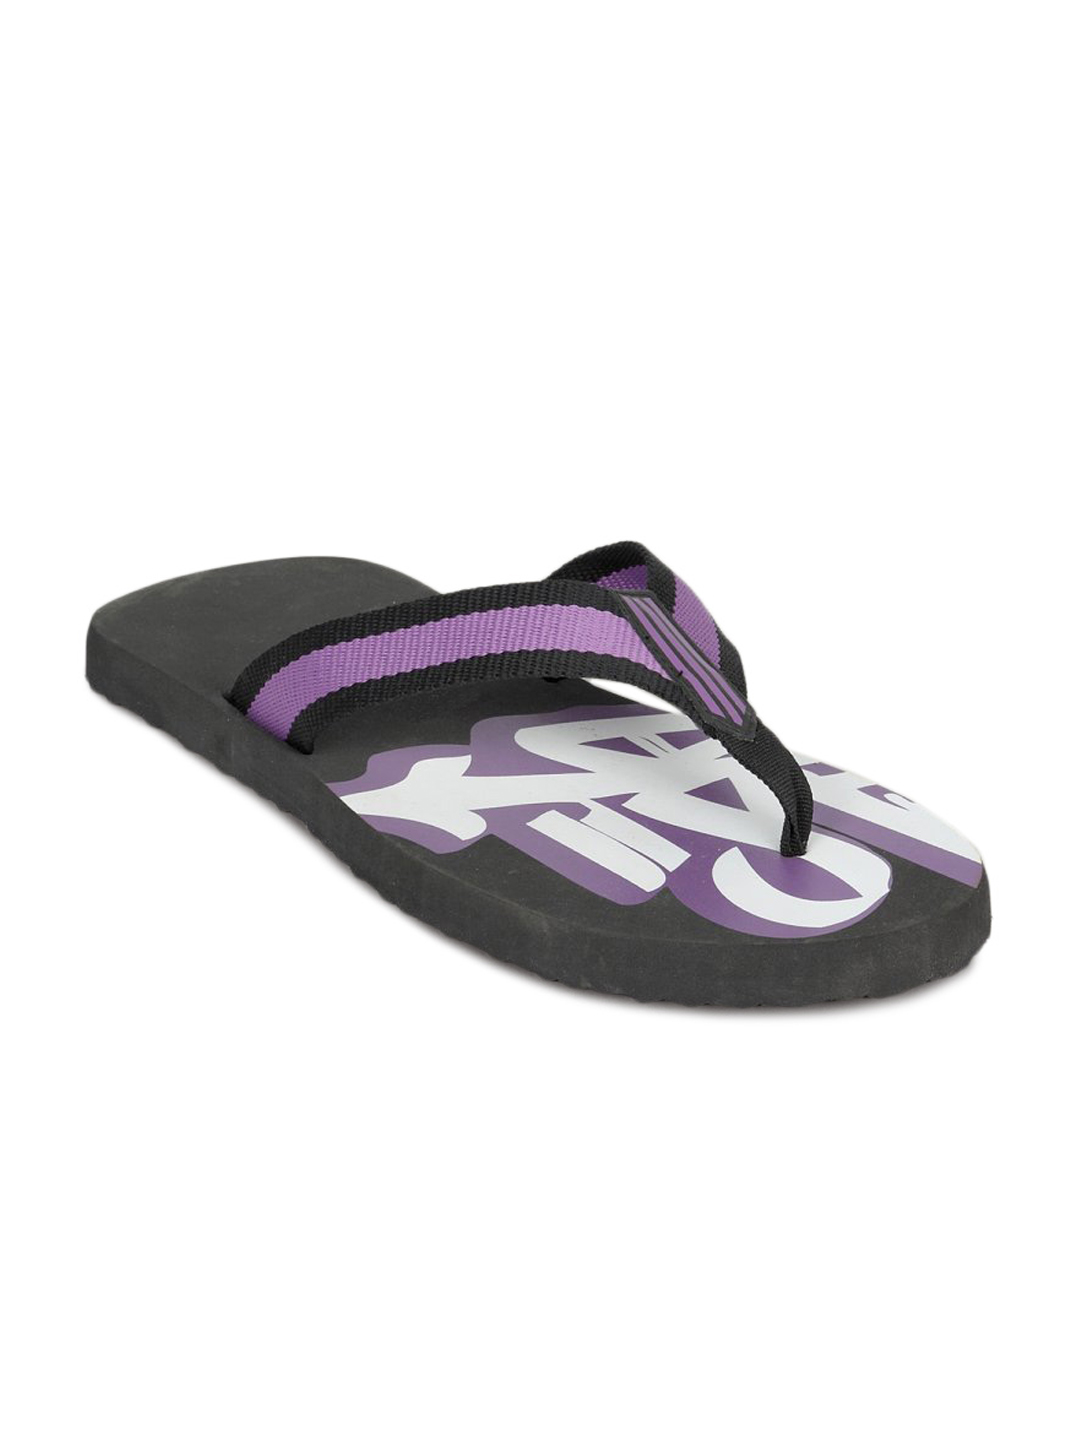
ADIDAS Men's Tread Black Flip Flop
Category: Footwear / Flip Flops / Flip Flops
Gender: Men
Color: Black
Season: Summer 2011
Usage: Casual